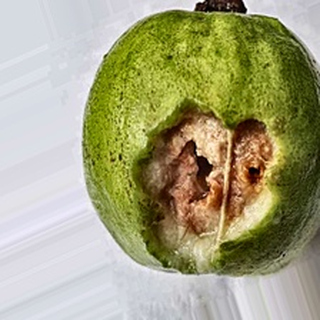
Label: guava_fruit_fly